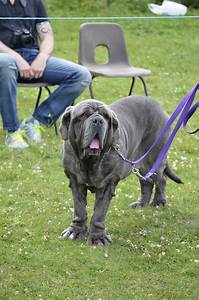
Label: dog